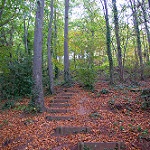
Label: forest